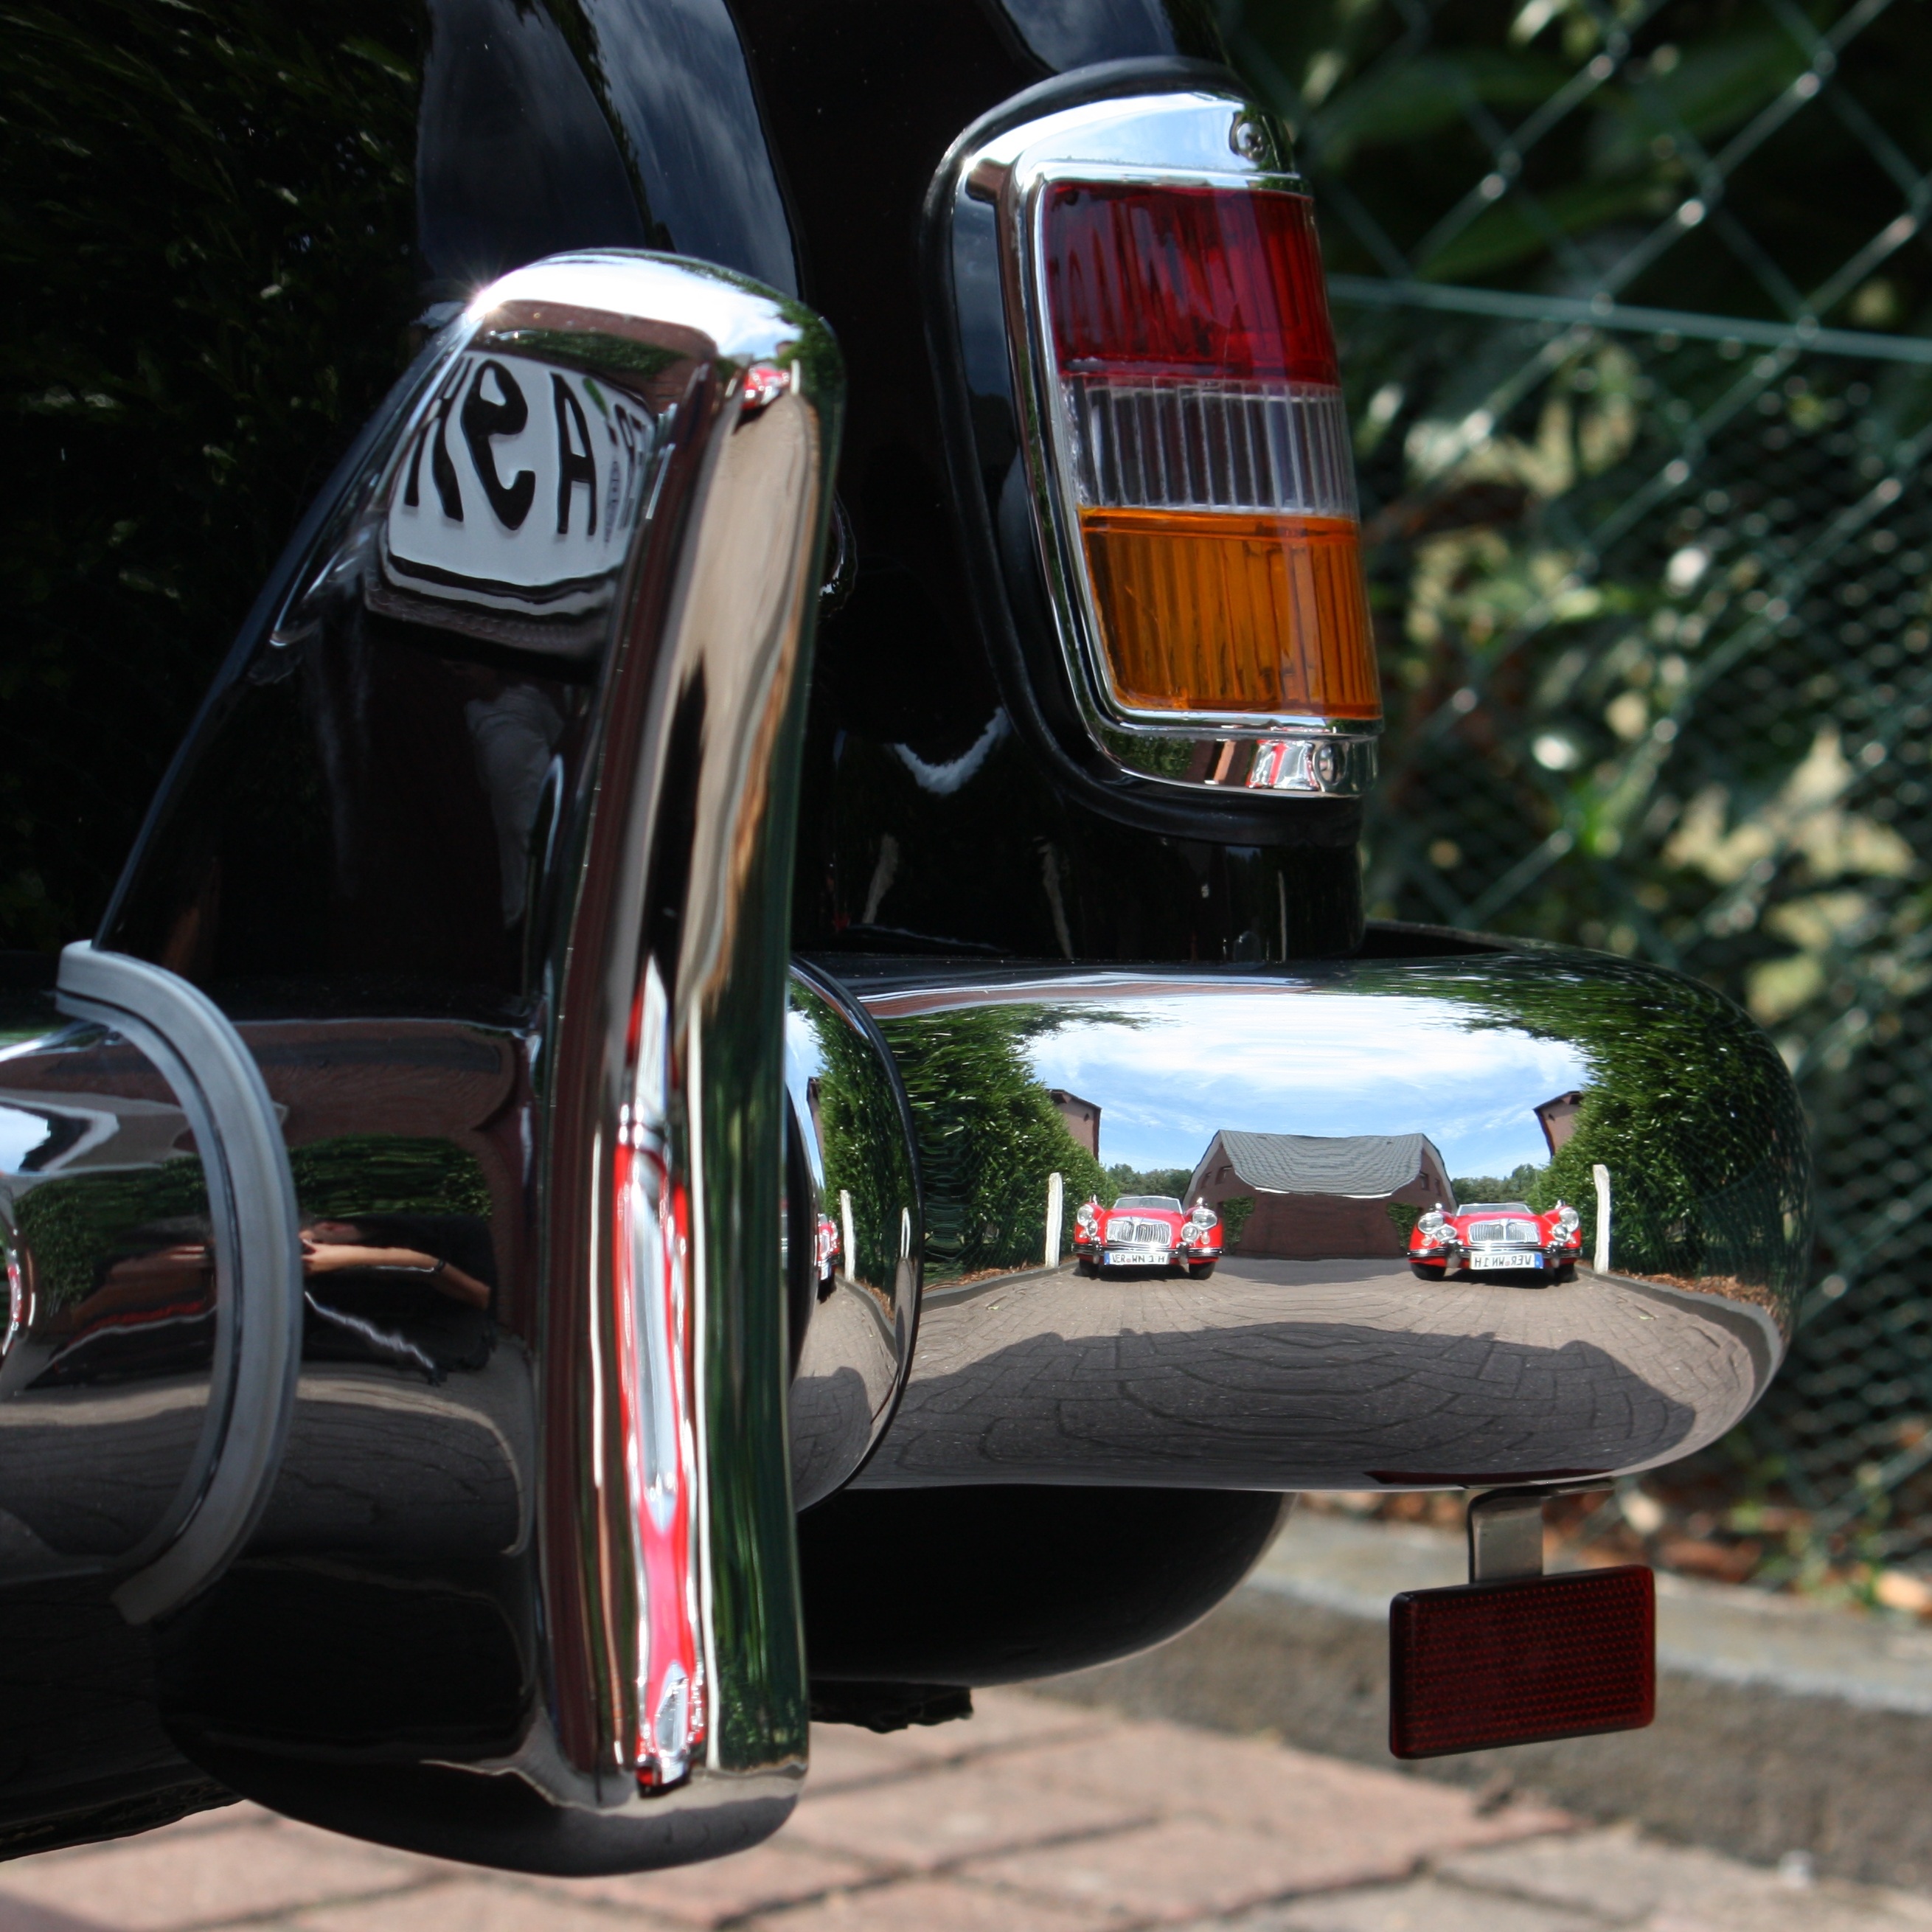
car, wheel, driving, vehicle, auto, bumper, oldtimer, mercedes benz, mirroring, mga, land vehicle, 190sl, automobile make, automotive exterior, automotive design